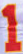
Number: 1